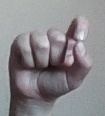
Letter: fa